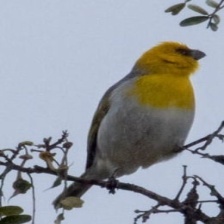
Species: PALILA
Scientific name: LOXIOIDES BAILLEUI